Igor Mirenkov

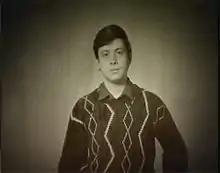

Igor Alexandrovich Mirenkov (28 May 1969 – 19 June 1996), known as The Svietlahorsk Nightmare, was a Soviet-Belarusian serial killer who killed six boys aged 9–13 between 1990 and 1993.